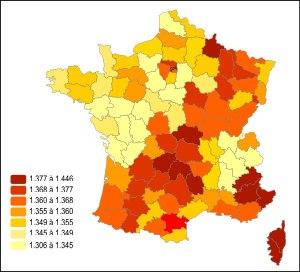
Le prix des carburants routiers en France, ou « prix à la pompe », est le prix auquel les commerçants exploitants de stations de distribution de produits pétroliers installés en France cèdent aux usagers de la route ces produits pétroliers : Sans Plomb 98, Sans Plomb 95, Sans Plomb 95, superéthanol E85, Gazole, GPL. Cet article ne traite pas de la question des carburants non routiers ou des combustibles.